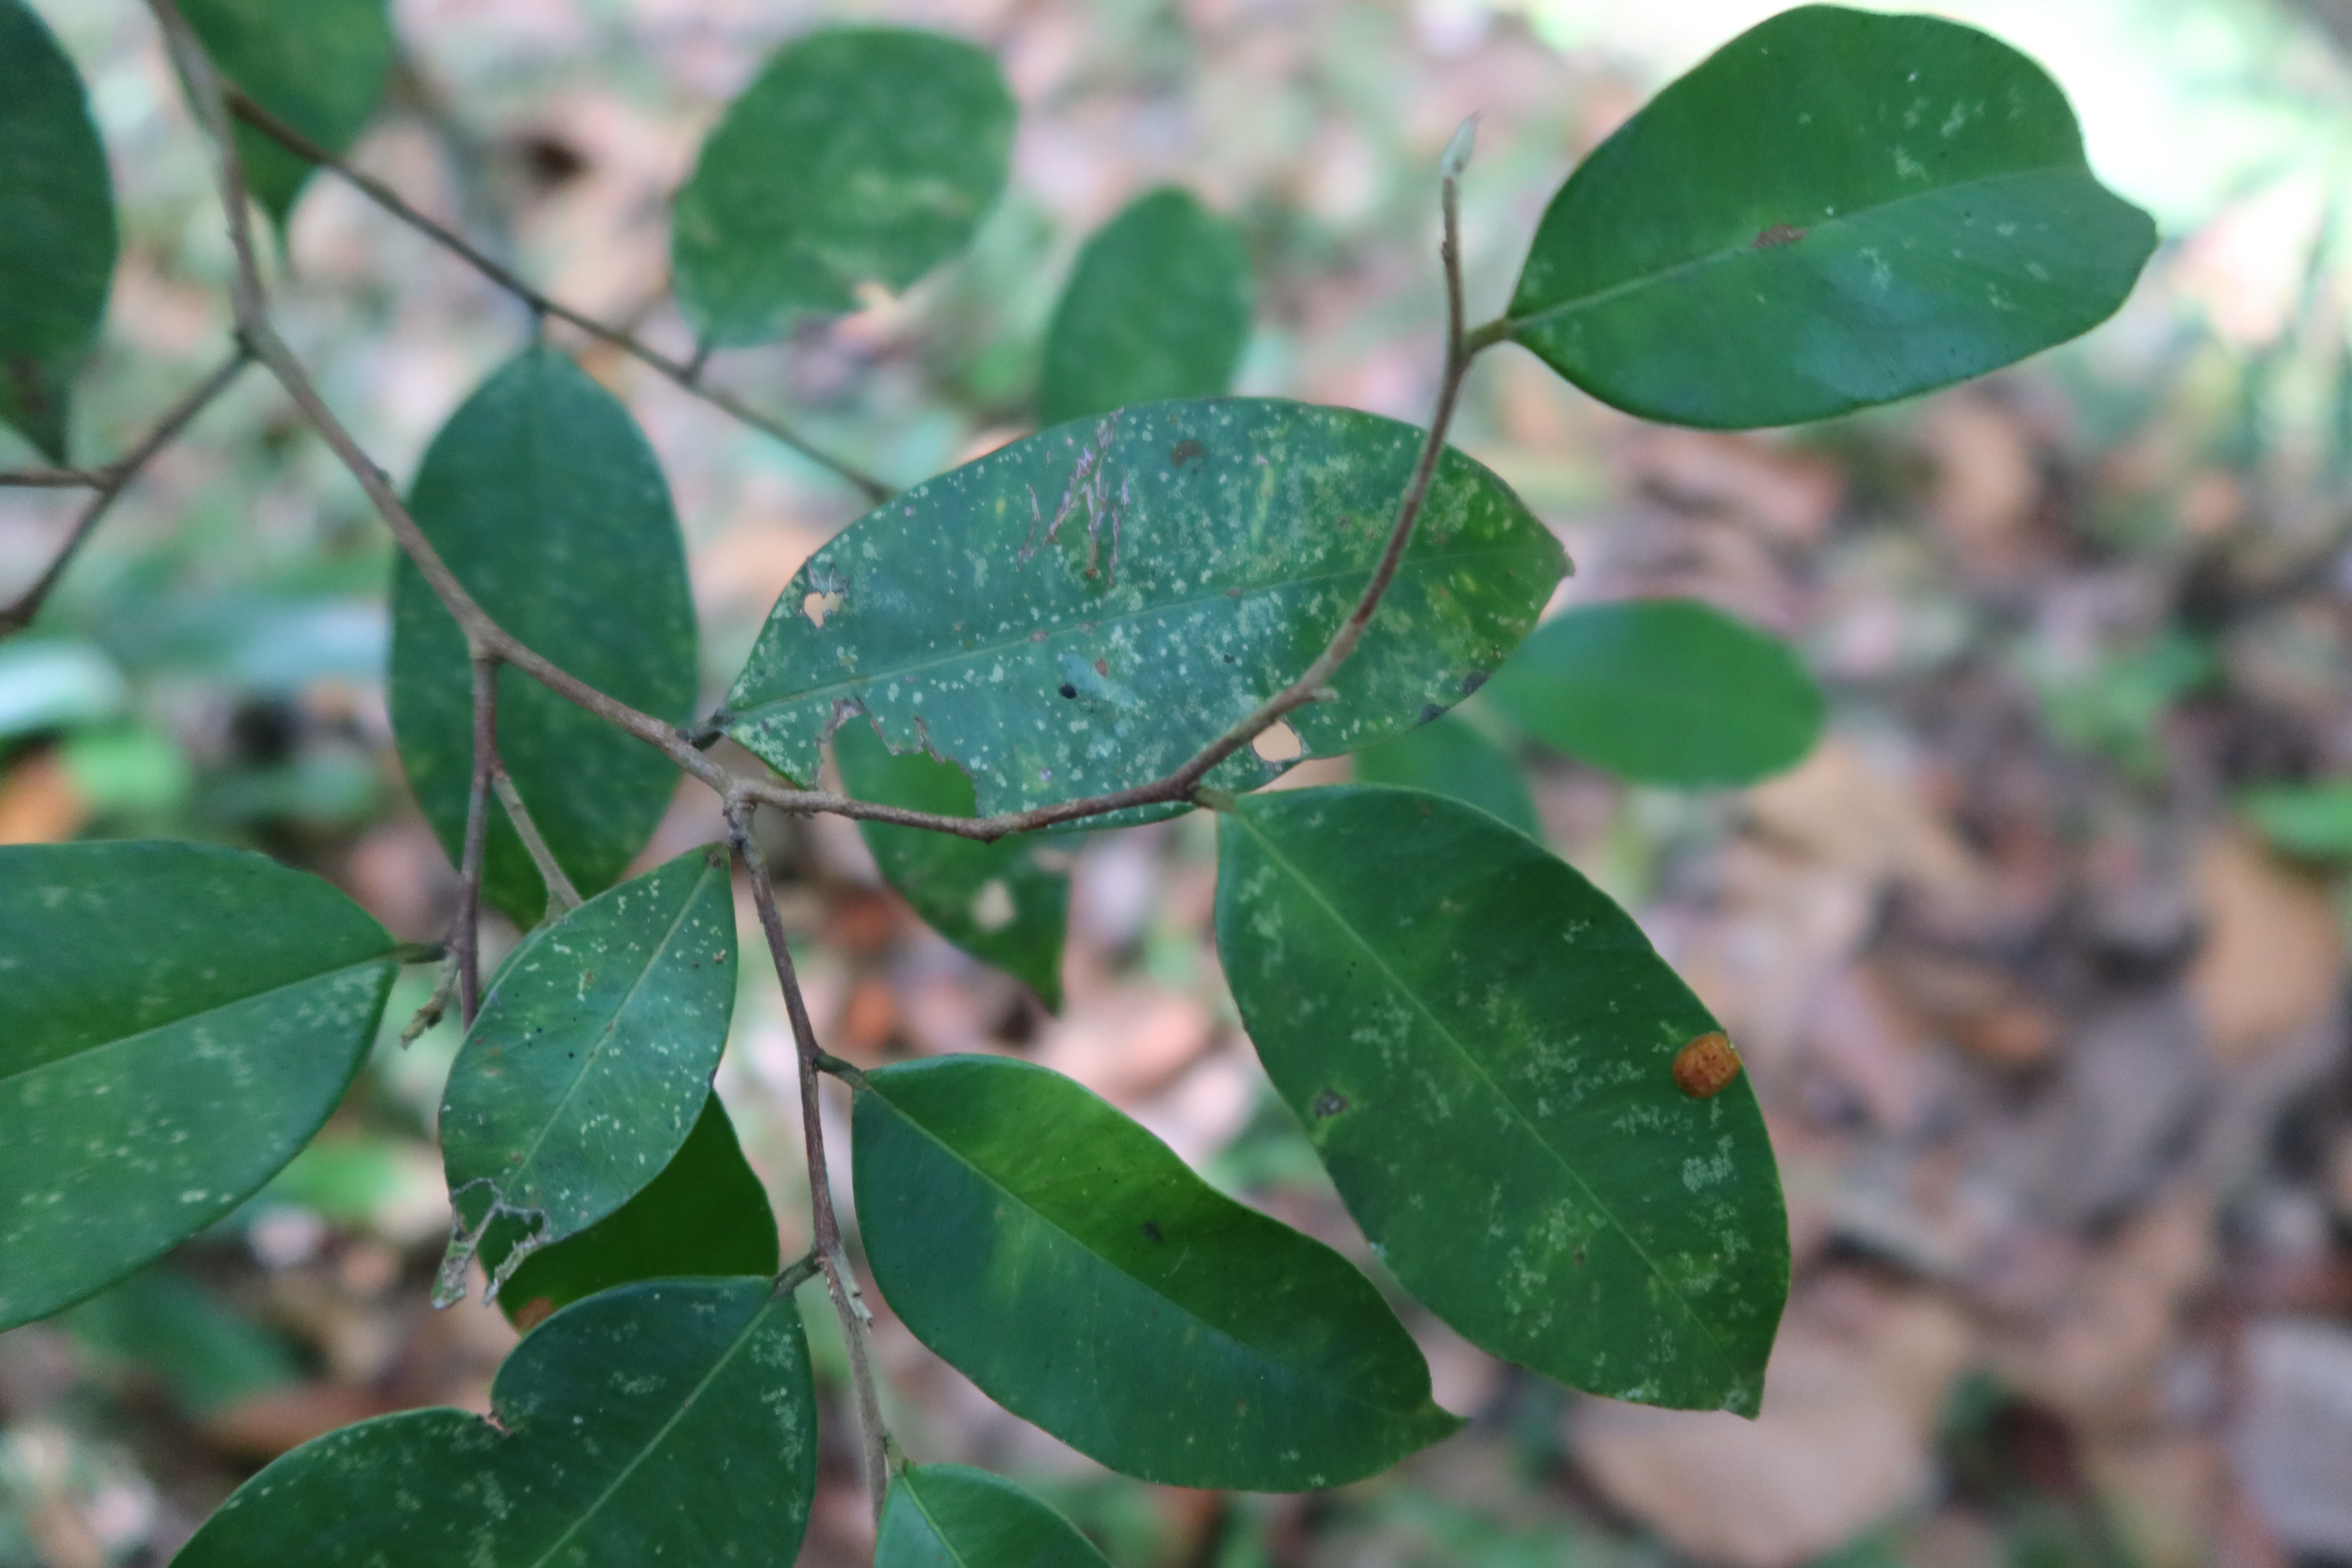
Label: Anthracnose